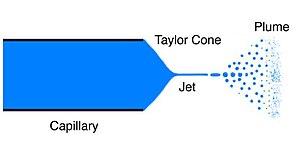
Un cône de Taylor désigne le cône observé à partir duquel un jet de particules chargées est émis lors du franchissement d'un seuil de tension. Hormis les processus d'ionisation par électronébuliseur, le cône de Taylor est important dans la propulsion à émission de champs et les propulseurs colloïdes utilisés avec une haute efficacité pour la poussée d'engins spatiaux.